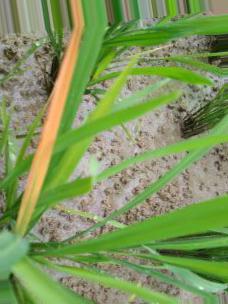
Nhãn: Tungro virus